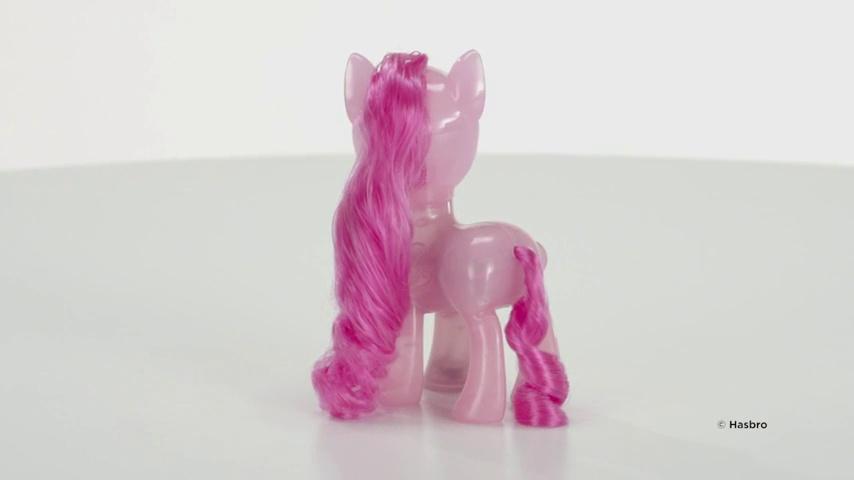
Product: My Little Pony Shining Friends Pinkie Pie Figure
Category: Toys & Games | Dolls & Accessories | Dolls
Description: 5-inch Pinkie Pie figure.
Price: $12.99
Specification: ProductDimensions:2.6x8x9inches|ItemWeight:3.52ounces|ShippingWeight:10.4ounces(Viewshippingratesandpolicies)|DomesticShipping:ItemcanbeshippedwithinU.S.|InternationalShipping:ThisitemcanbeshippedtoselectcountriesoutsideoftheU.S.LearnMore|ASIN:B01N5TPC15|Itemmodelnumber:C1818|Manufacturerrecommendedage:3yearsandup|Batteries:3LR44batteriesrequired.(included)